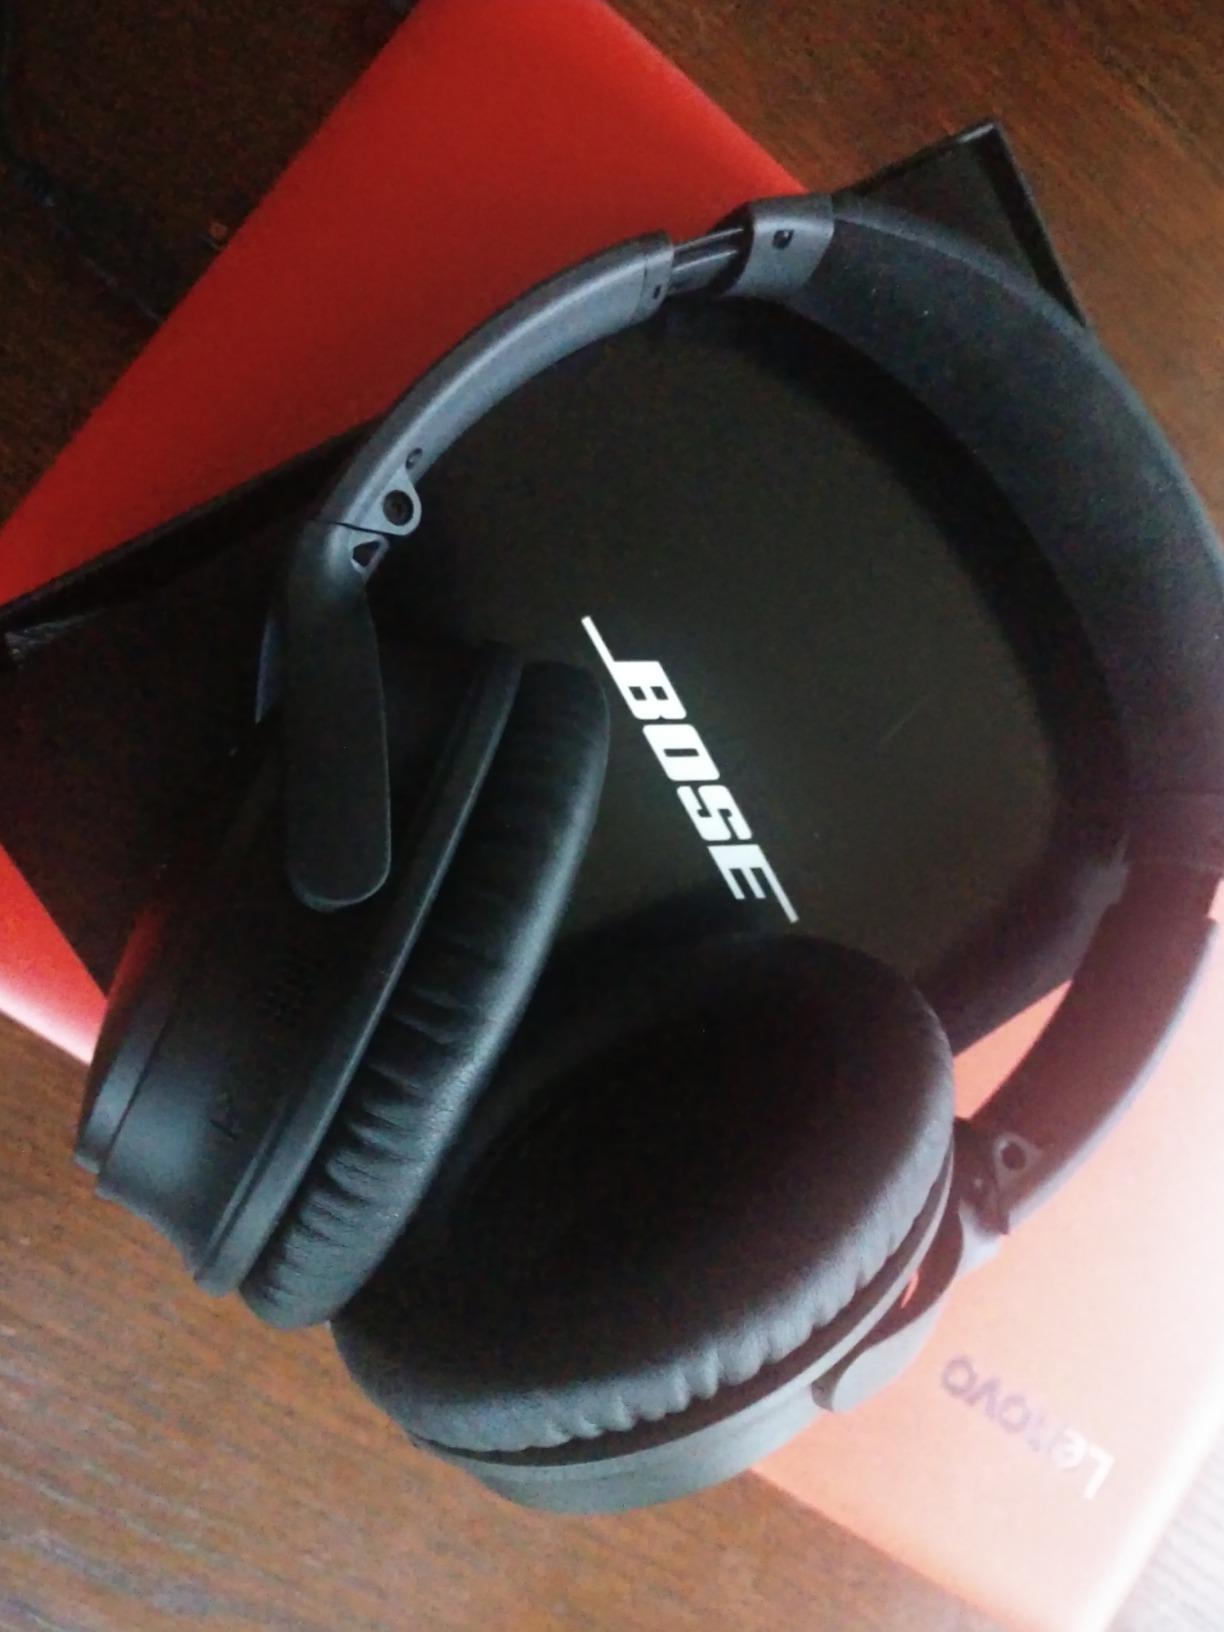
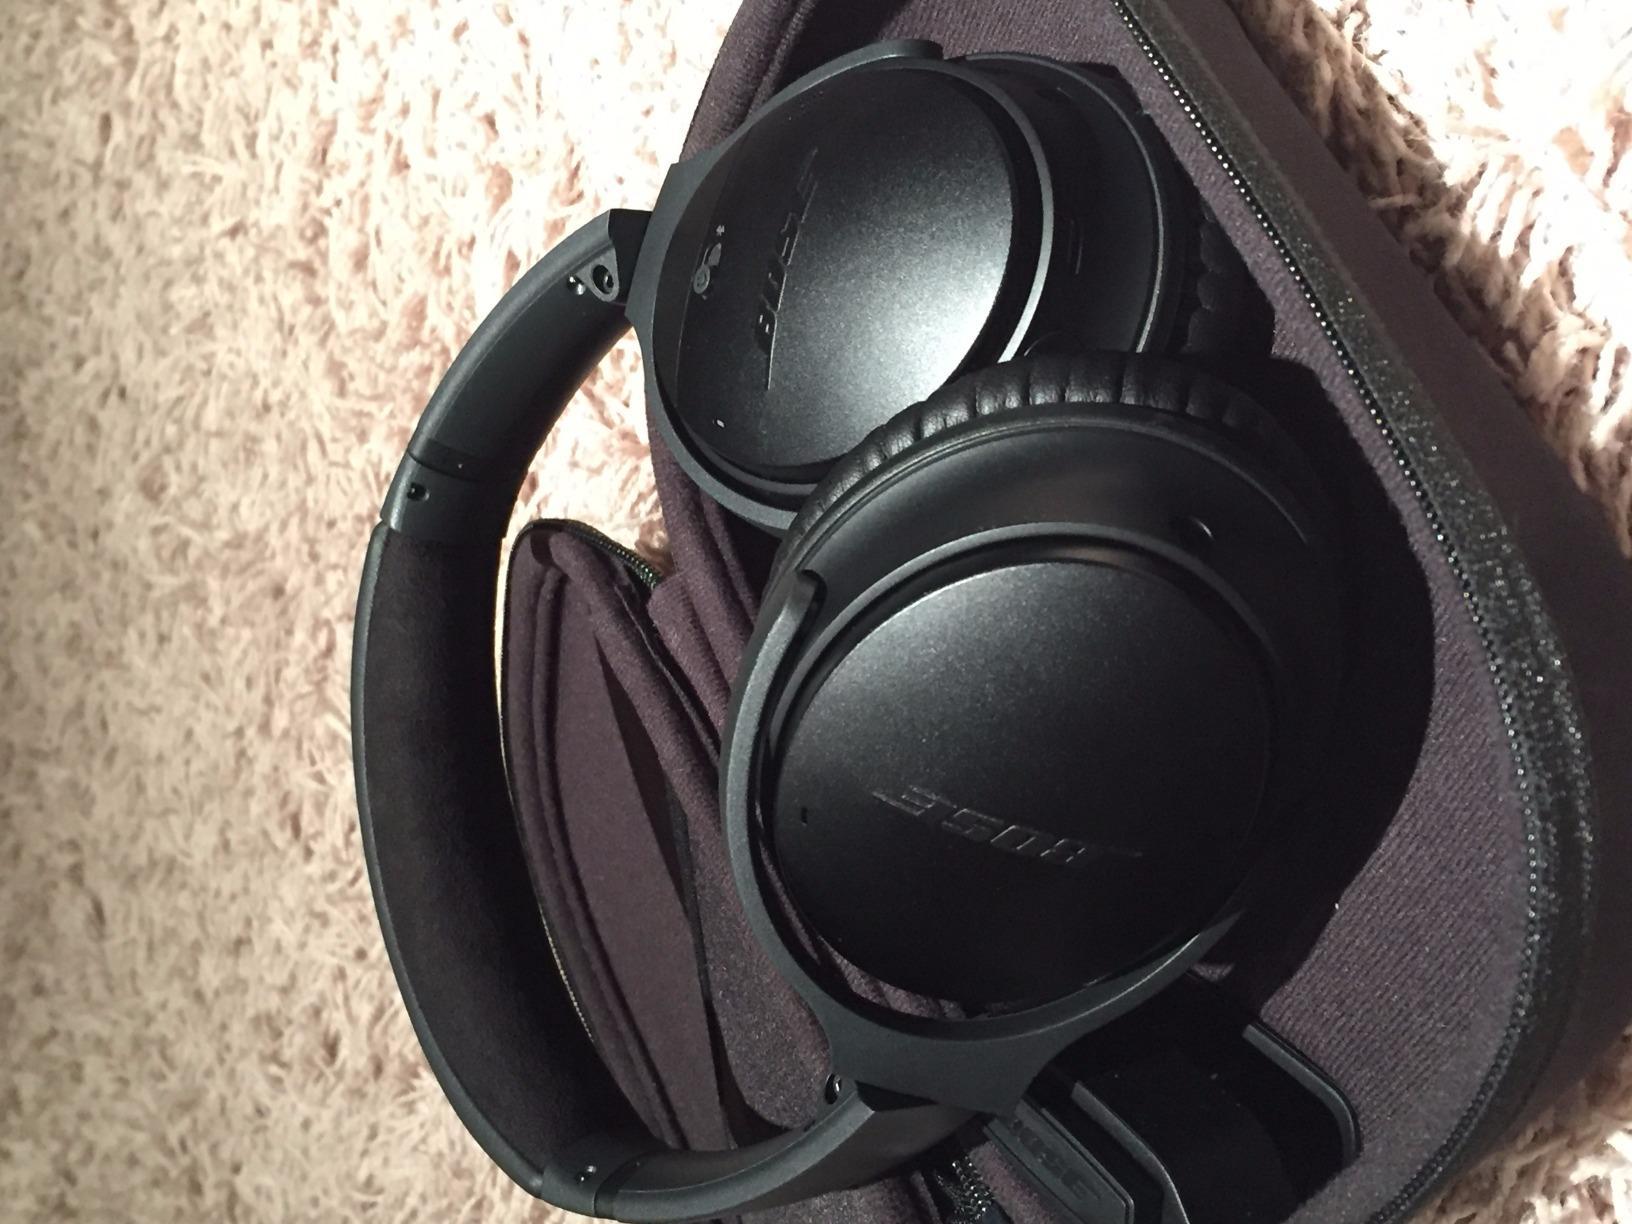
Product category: headphones
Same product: yes